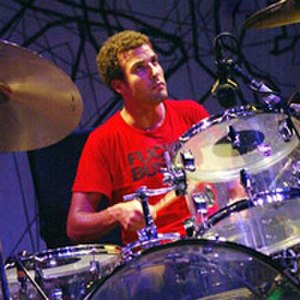
One Day as a Lion / Medlemmer
One Day As A Lion er et musik projekt der blev startet i 2008 af Zack de la Rocha, forsangeren for Rage Against The Machine og Jon Theodore, tidligere trommeslager for The Mars Volta. Duo'en blander elementer af rock, rap og punk musik sammen. One Day as a Lion udgav deres selvtitlet EP i juli 2008.